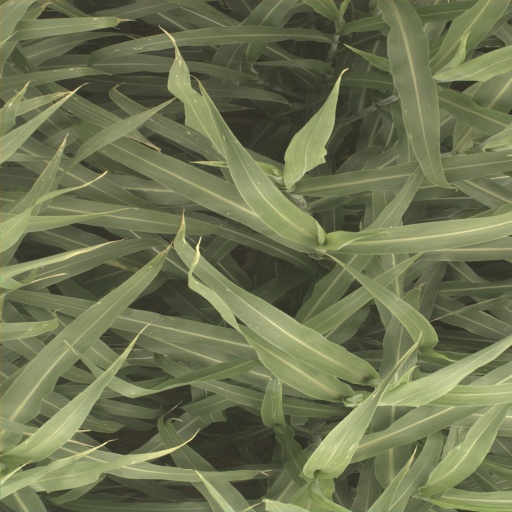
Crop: sorghum